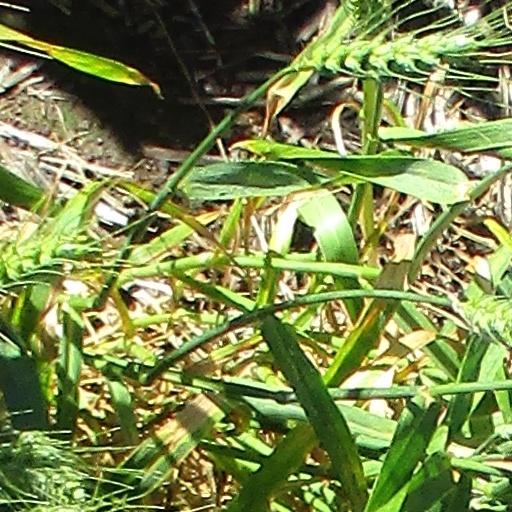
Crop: wheat